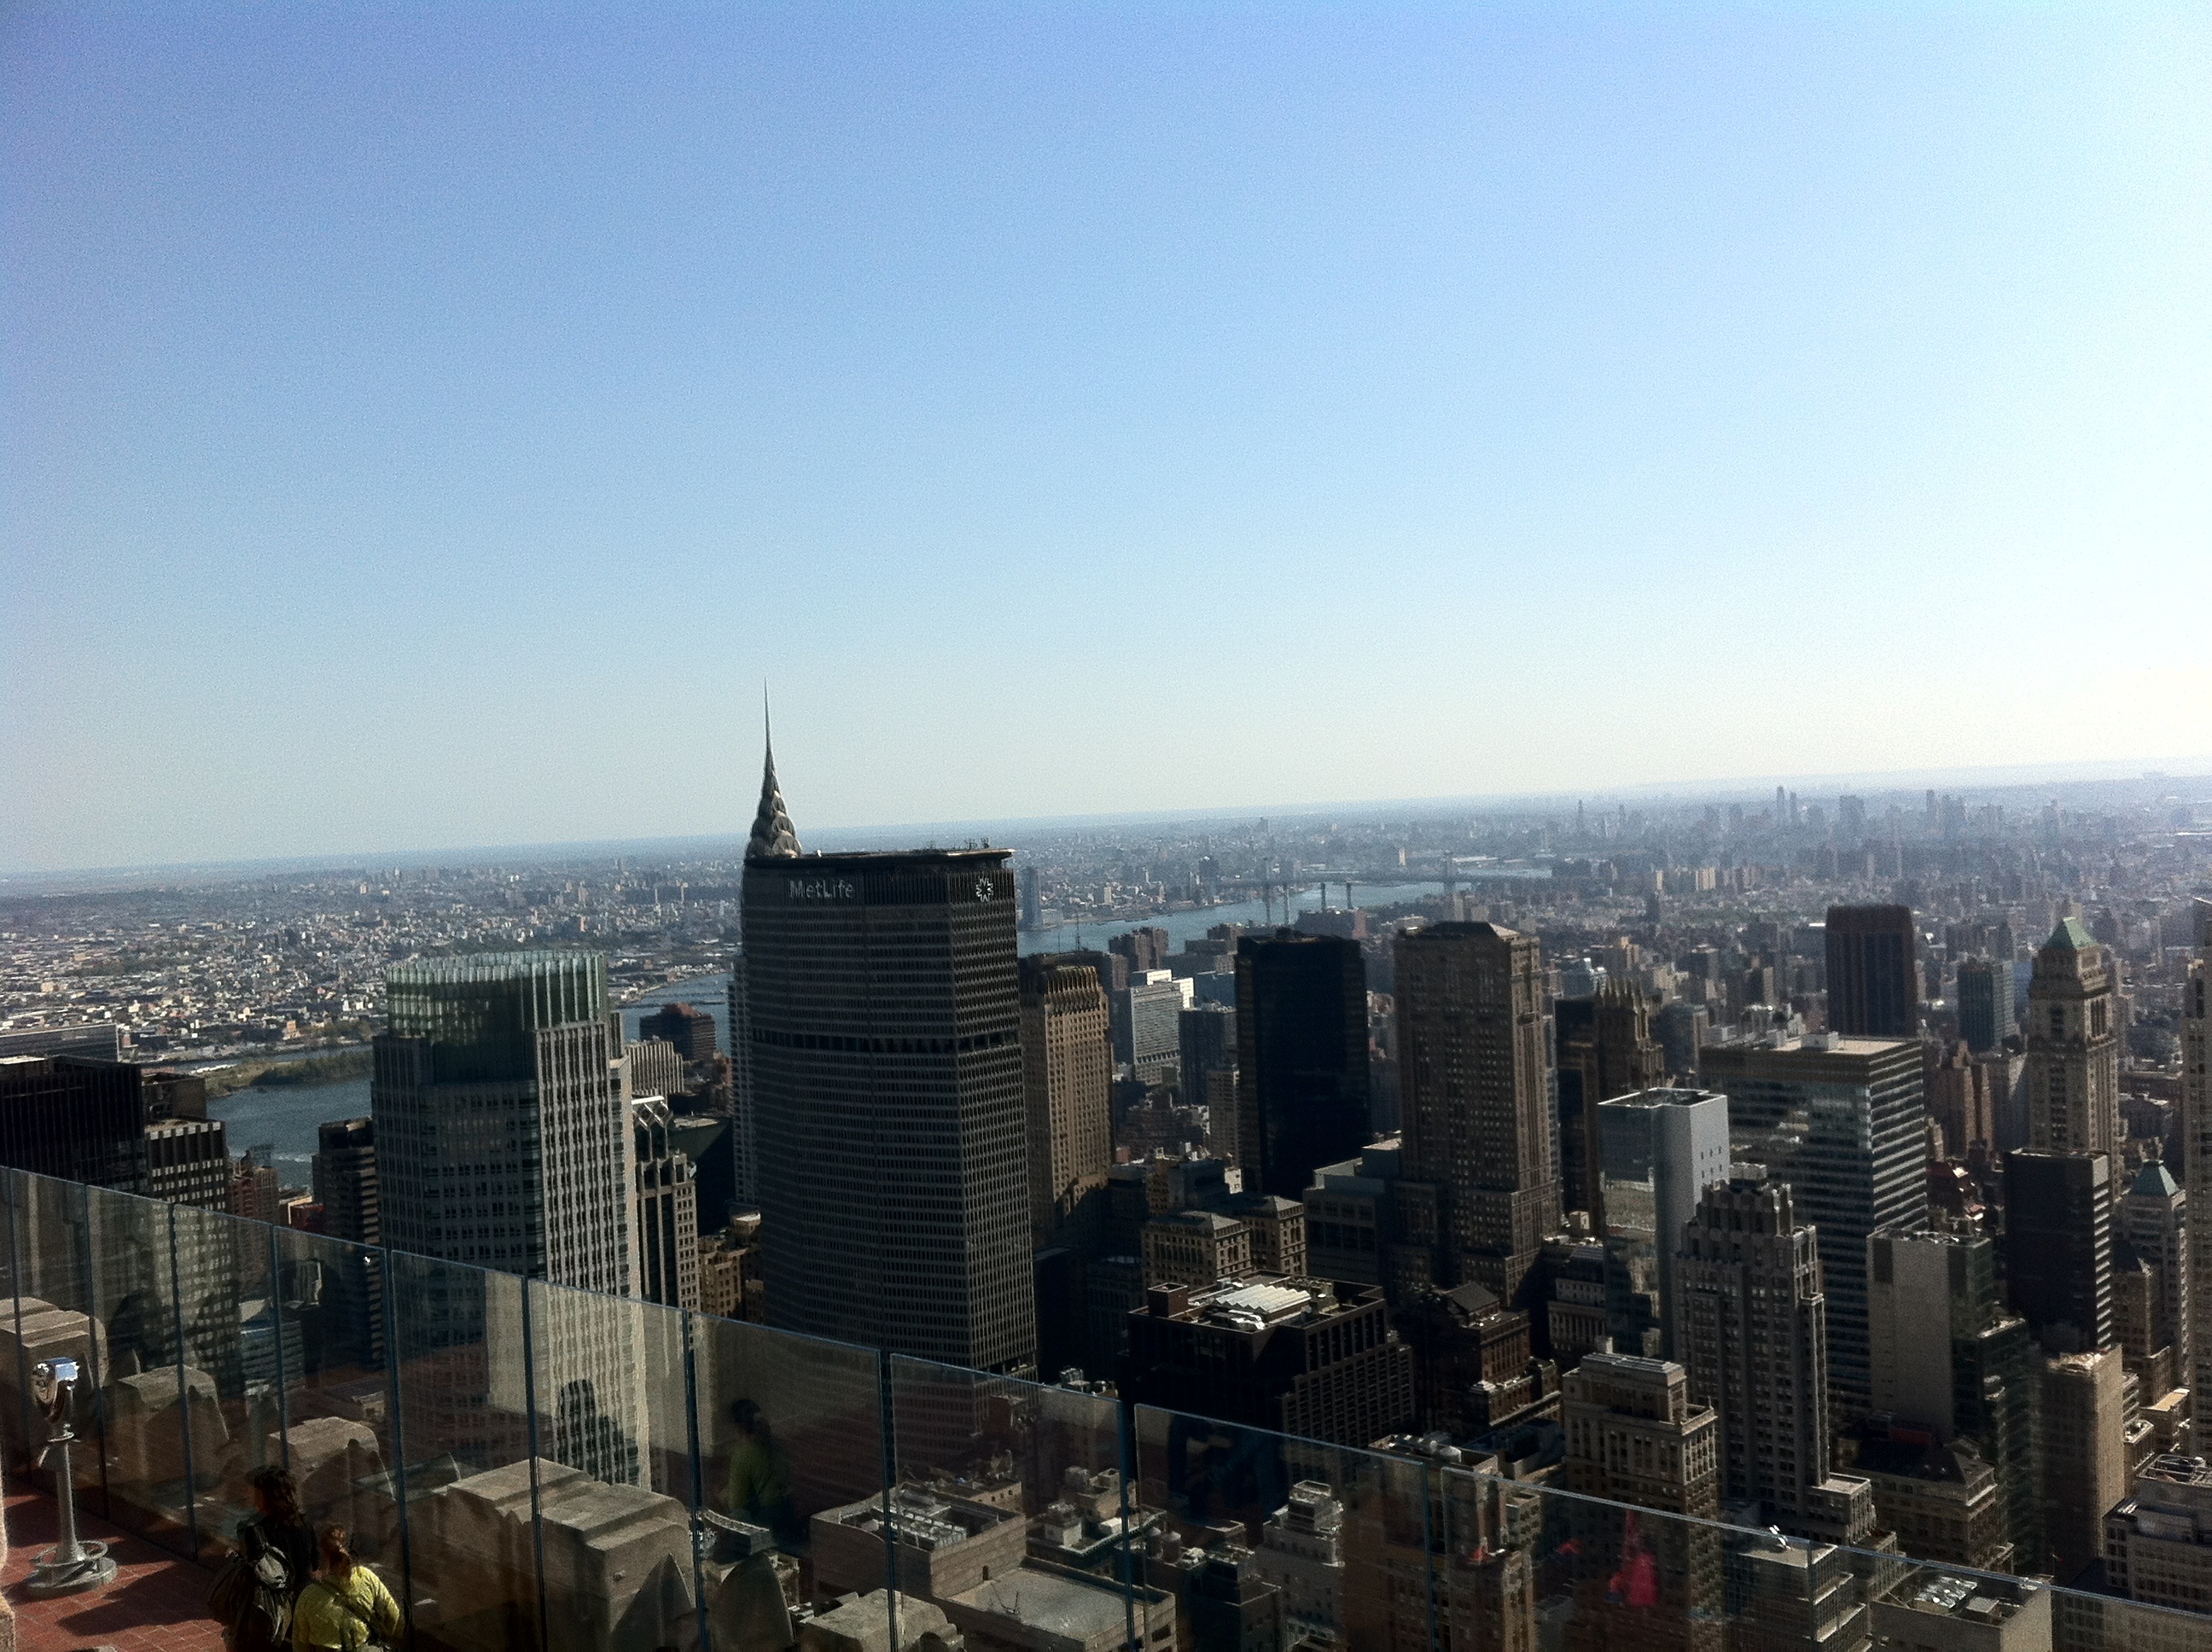
horizon, skyline, building, city, skyscraper, new york, new york city, cityscape, panorama, downtown, dusk, tower, usa, america, landmark, tower block, united states, skyscrapers, ny, metropolis, big apple, big city, aerial photography, urban area, residential area, human settlement, atmosphere of earth, metropolitan area